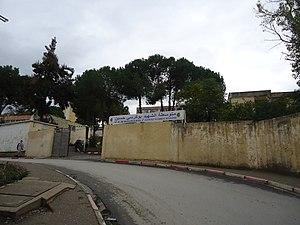
C.E.M ""Boukersi Hocine"""
Azazga est une commune de la wilaya de Tizi Ouzou en Algérie. Elle est située à 30 km au sud du littoral méditerranéen, à 30 km à l'est de Tizi Ouzou et à 90 km à l'ouest de Bgayet.